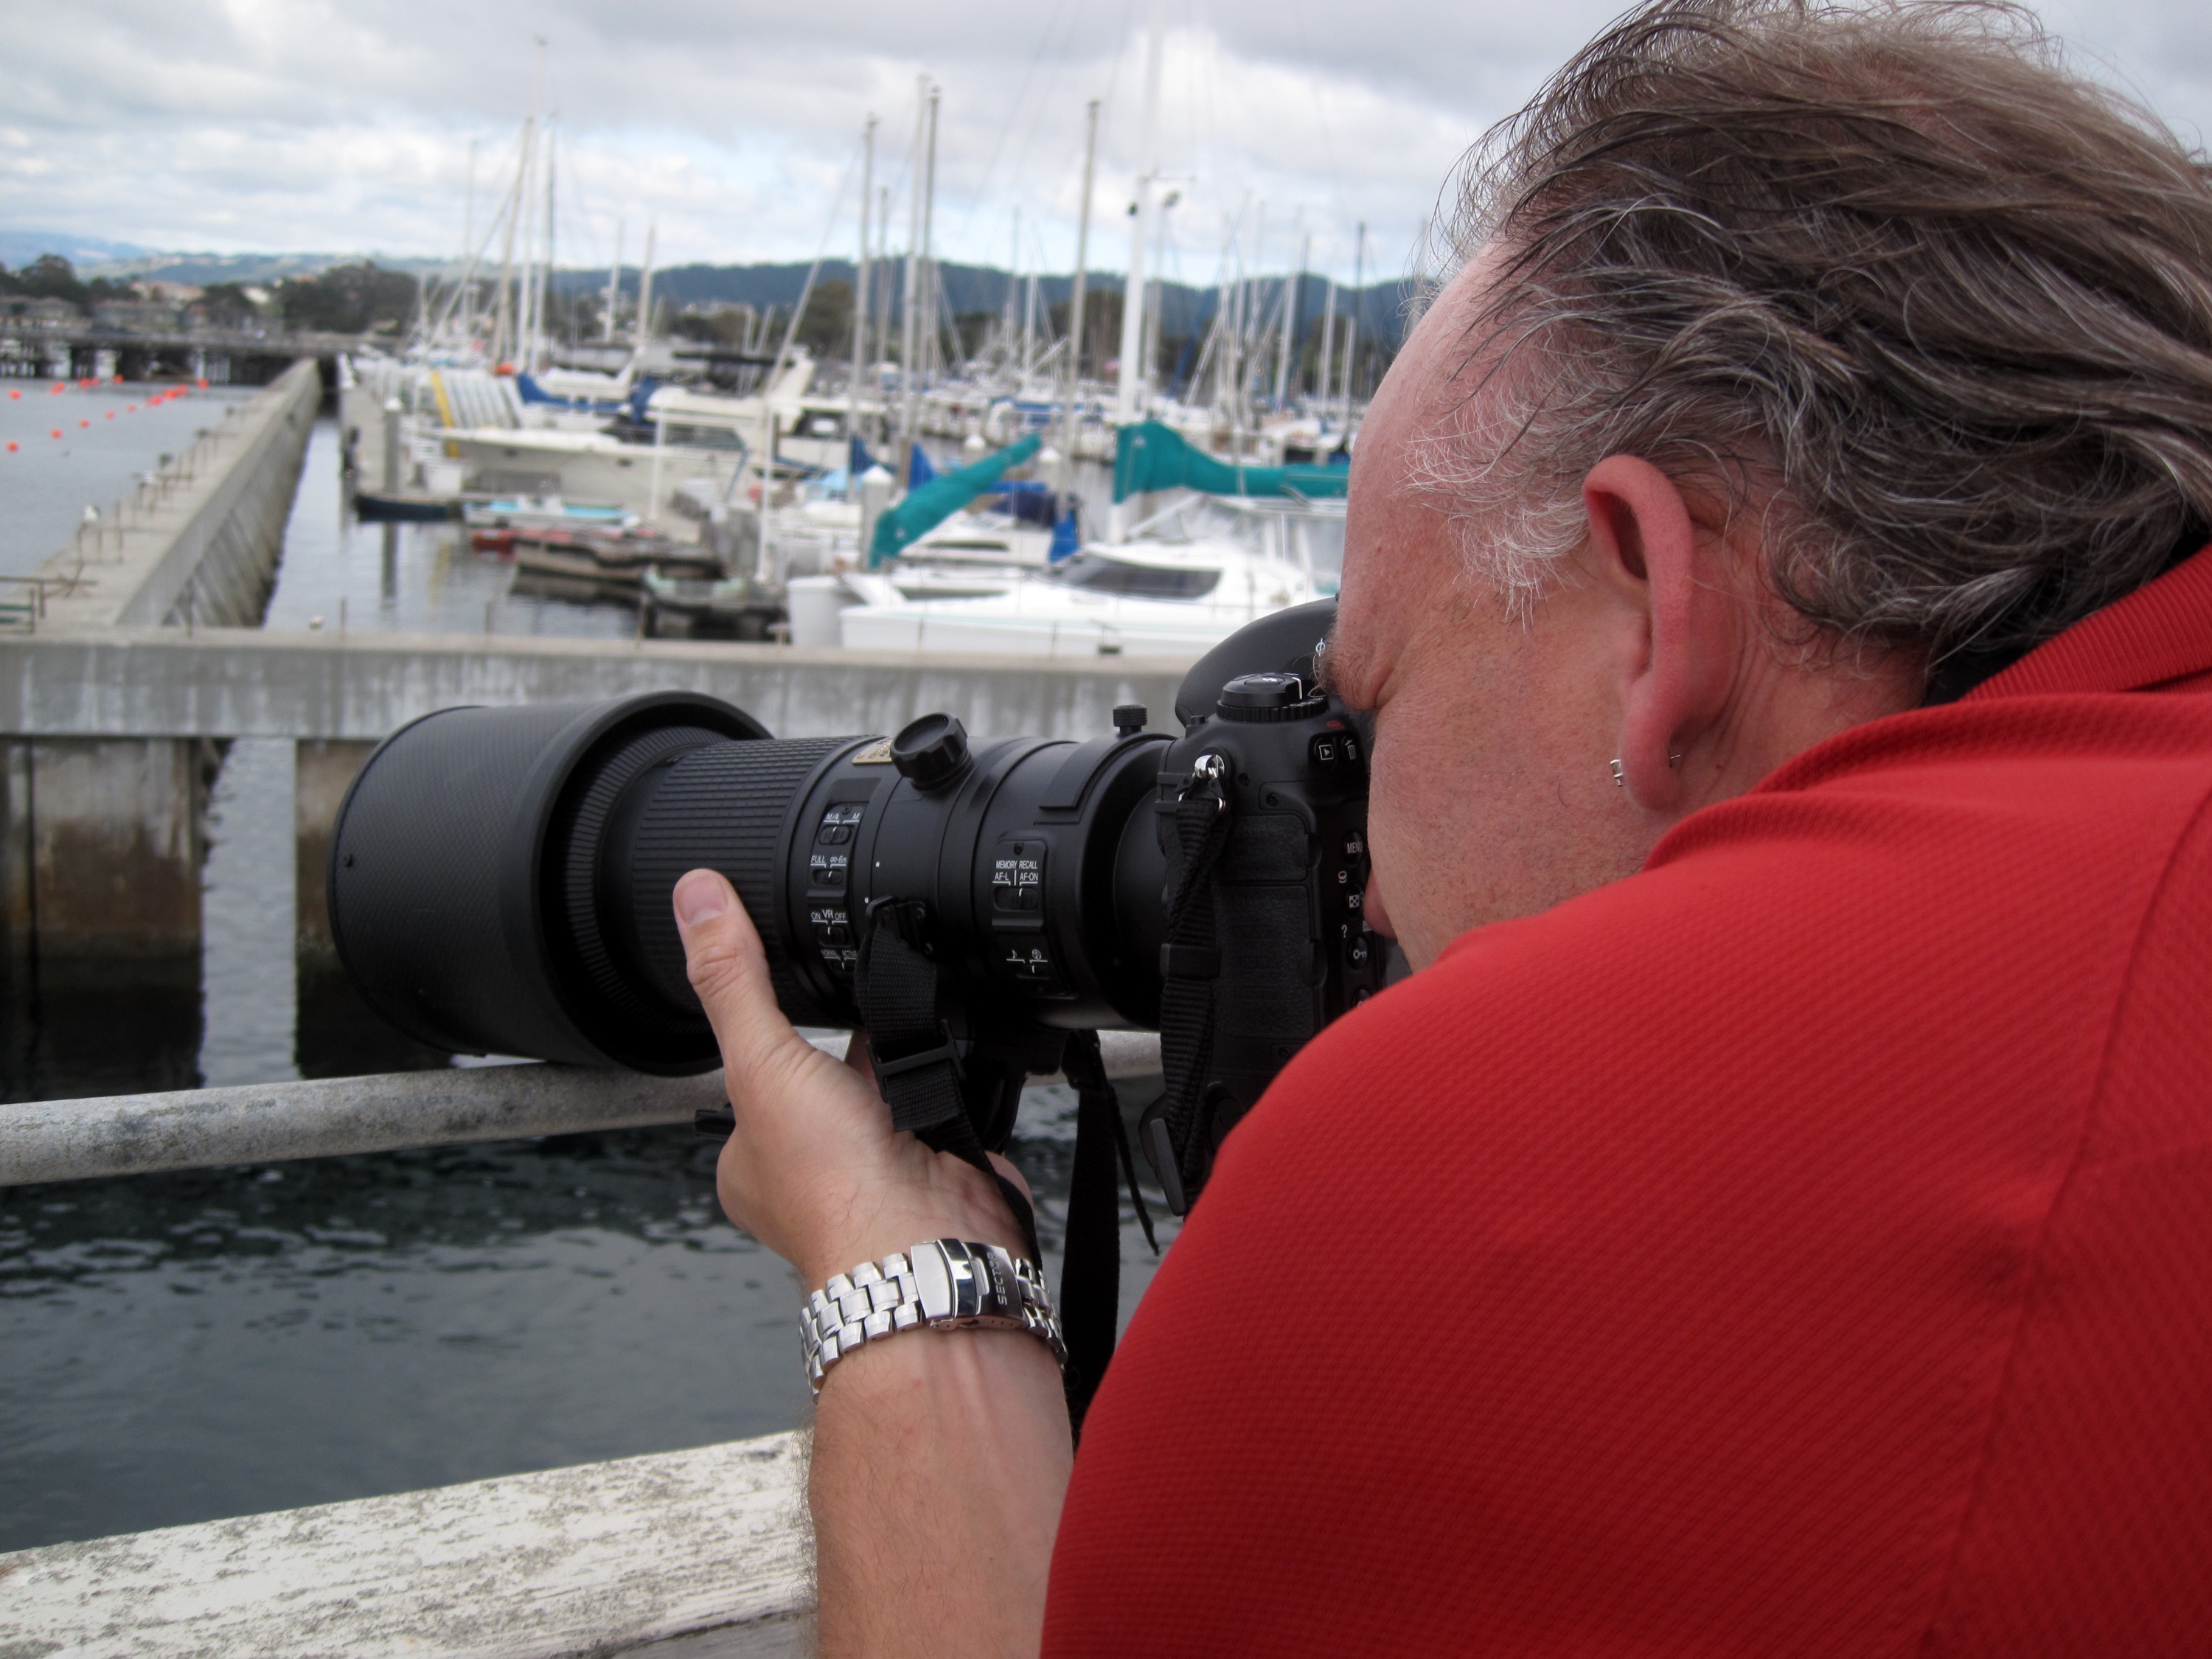
driving, vehicle, digital camera, photograph, nmc2009, single lens reflex camera, camera operator